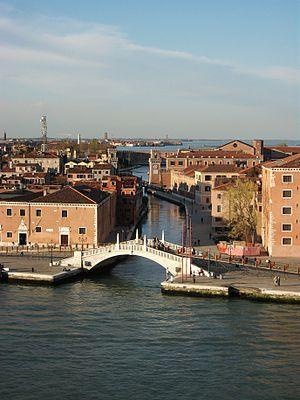
Le rio dell'Arsenale est un canal de Venise dans le sestiere de Castello.